Ravi Shankar's Music Festival from India

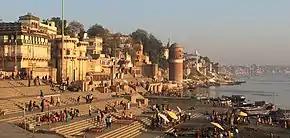
Present-day Benares (Varanasi). The plan for the Music Festival from India came about when George Harrison visited Shankar at his riverfront house in Benares in January 1974.

Although he had composed and performed orchestral works in India, as All India Radio's music director between 1949 and 1956, Ravi Shankar's only similar project for Western audiences had been when he toured America with his Festival from India orchestra in 1968. The tour featured musicians such as Shivkumar Sharma, Jitendra Abhisheki and Palghat Raghu, with Shankar's regular jugalbandi partner, sarodya Ali Akbar Khan, joining the ensemble for their concerts in California.Stephen M.H. Braitman, "Pop Sounds from India Rock Greek: Ravi Shankar, Greek Theatre, Los Angeles", "Van Nuys News", 30 June 1968; available at Rock's Backpages (subscription required). The plan for the larger Music Festival from India took shape in January 1974, when his friend George Harrison visited Shankar in his home town of Benares. Harrison attended a religious ceremony in honour of Shankar's new home, Hemangana, beside the River Ganges at Benares, after which he suggested that Shankar assemble an orchestra for concert tours of Europe and the United States. According to Harrison, the Music Festival was something that he himself had been wanting to stage "since about '67". He was particularly inspired after hearing Shankar's orchestral piece "Nava Rasa Ranga" while in Bombay, where Harrison had recorded part of his 1968 solo album "Wonderwall Music".